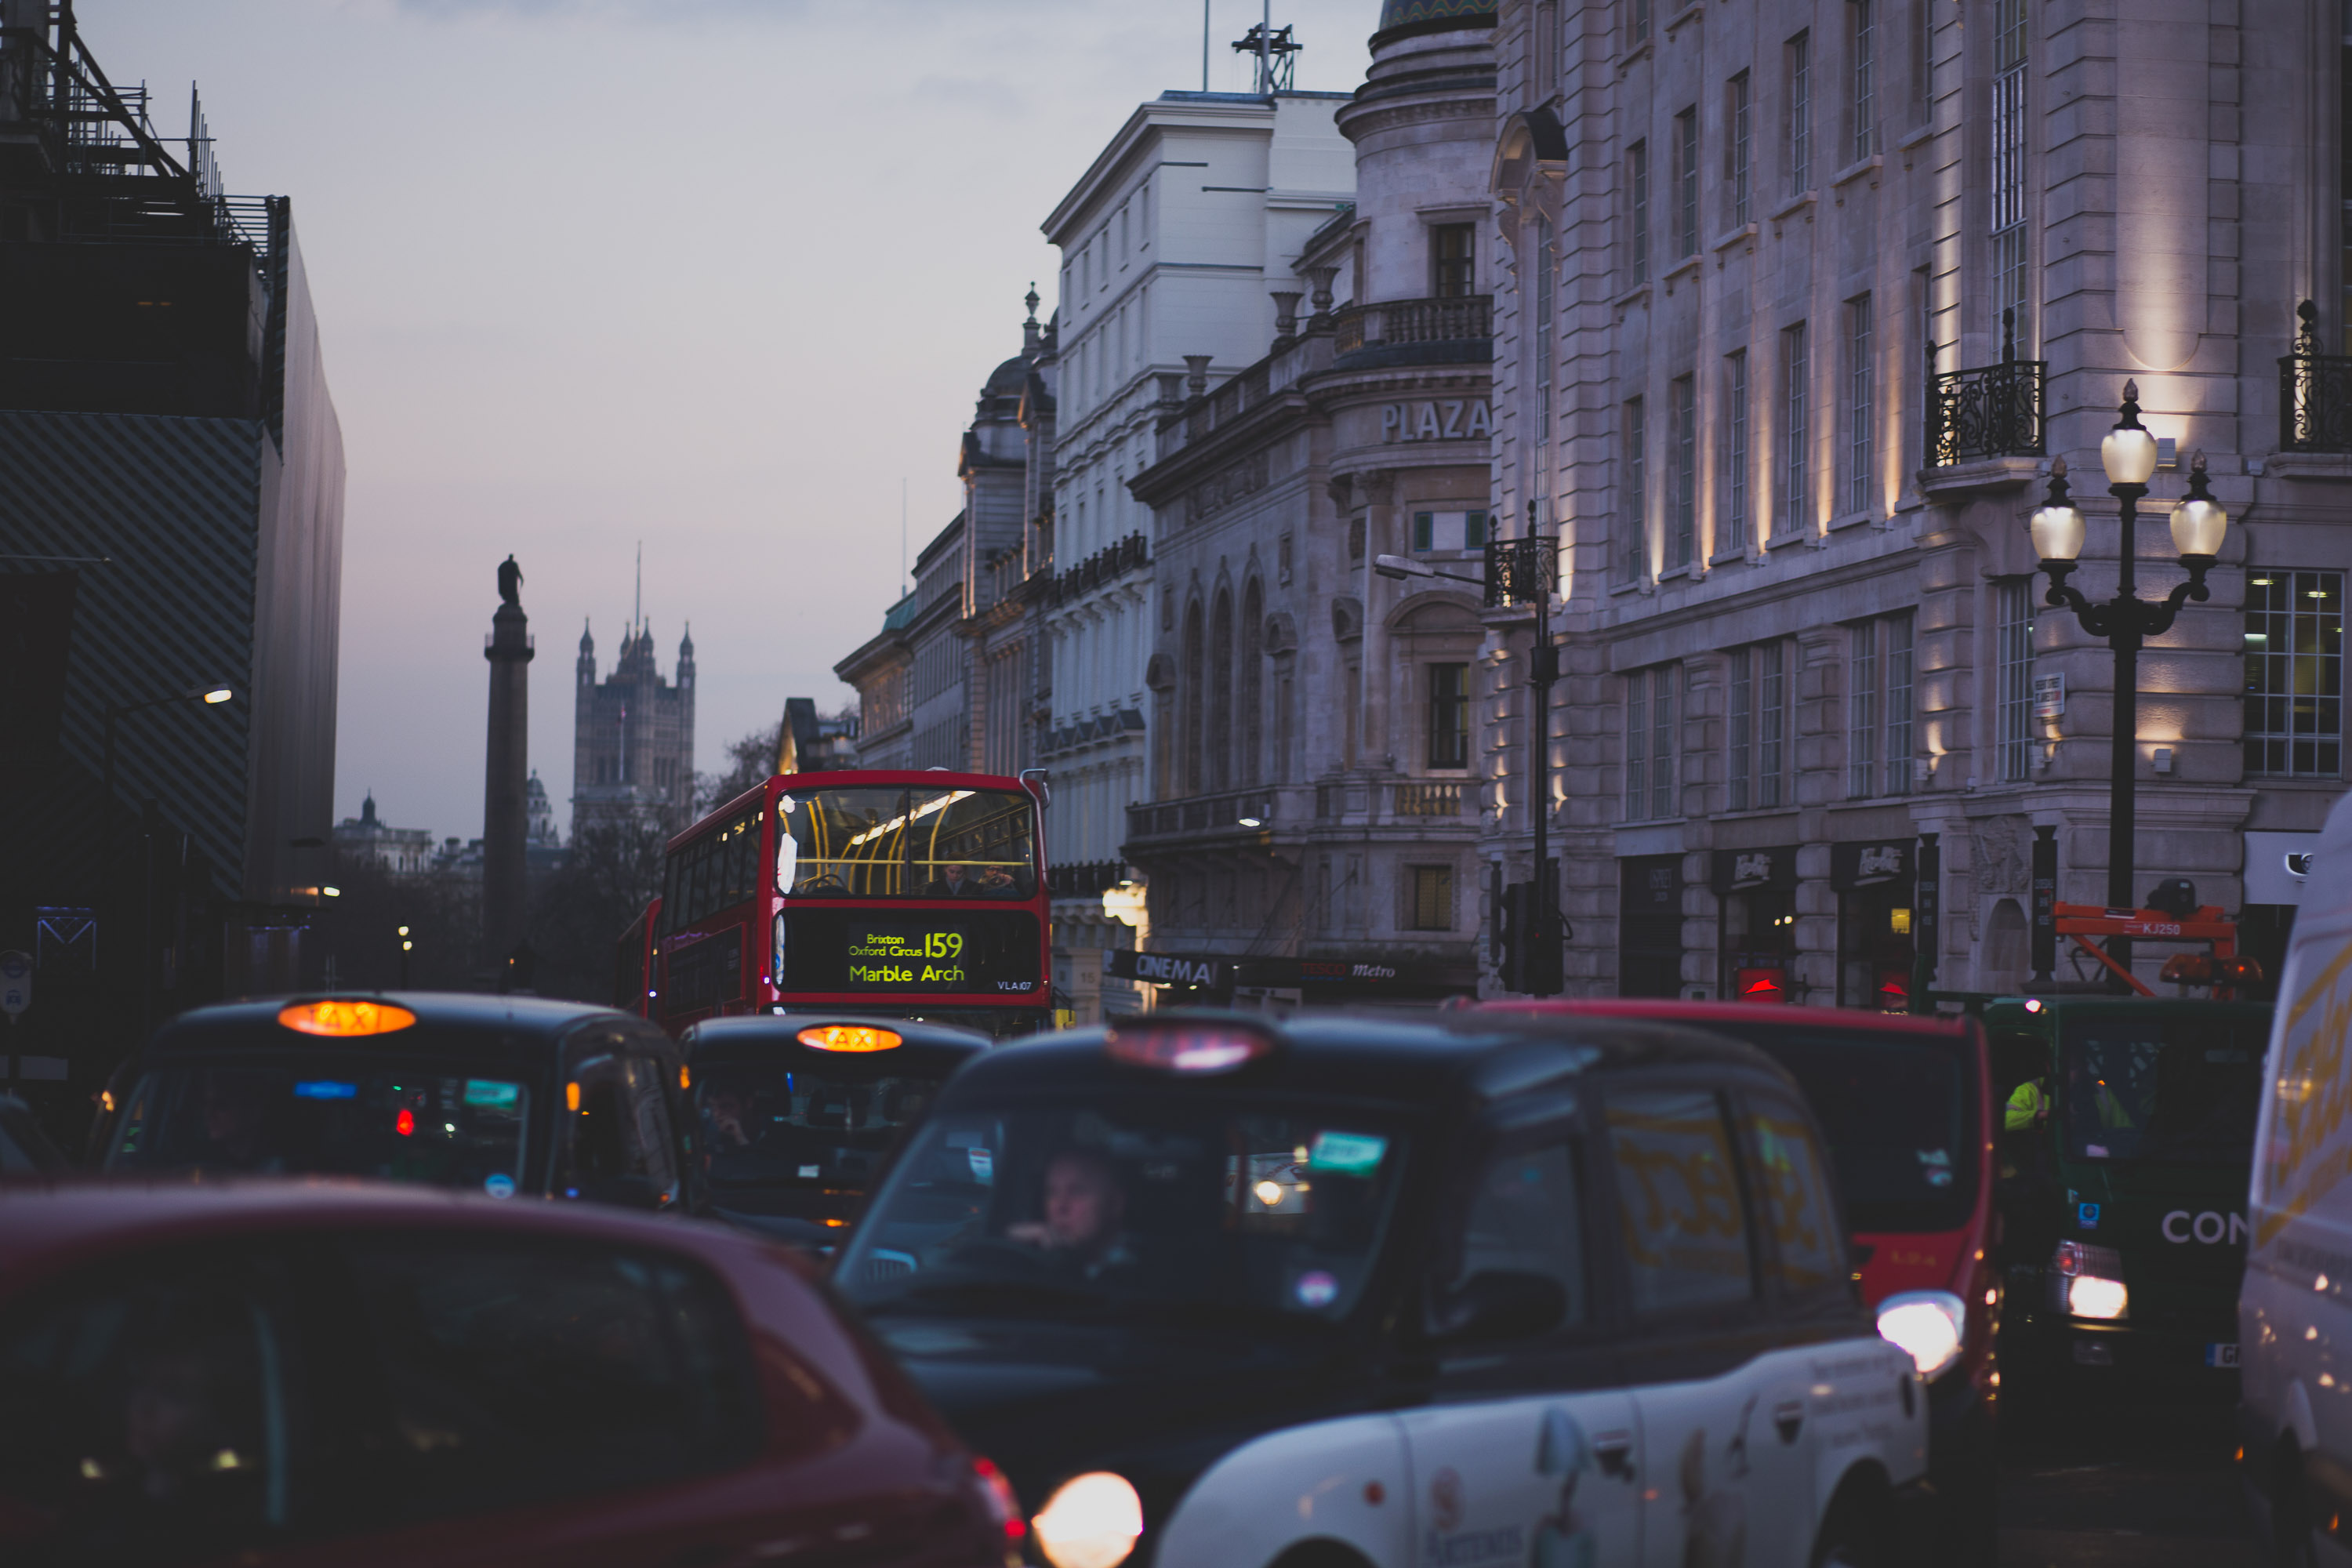
cc0, city, evening, traffic